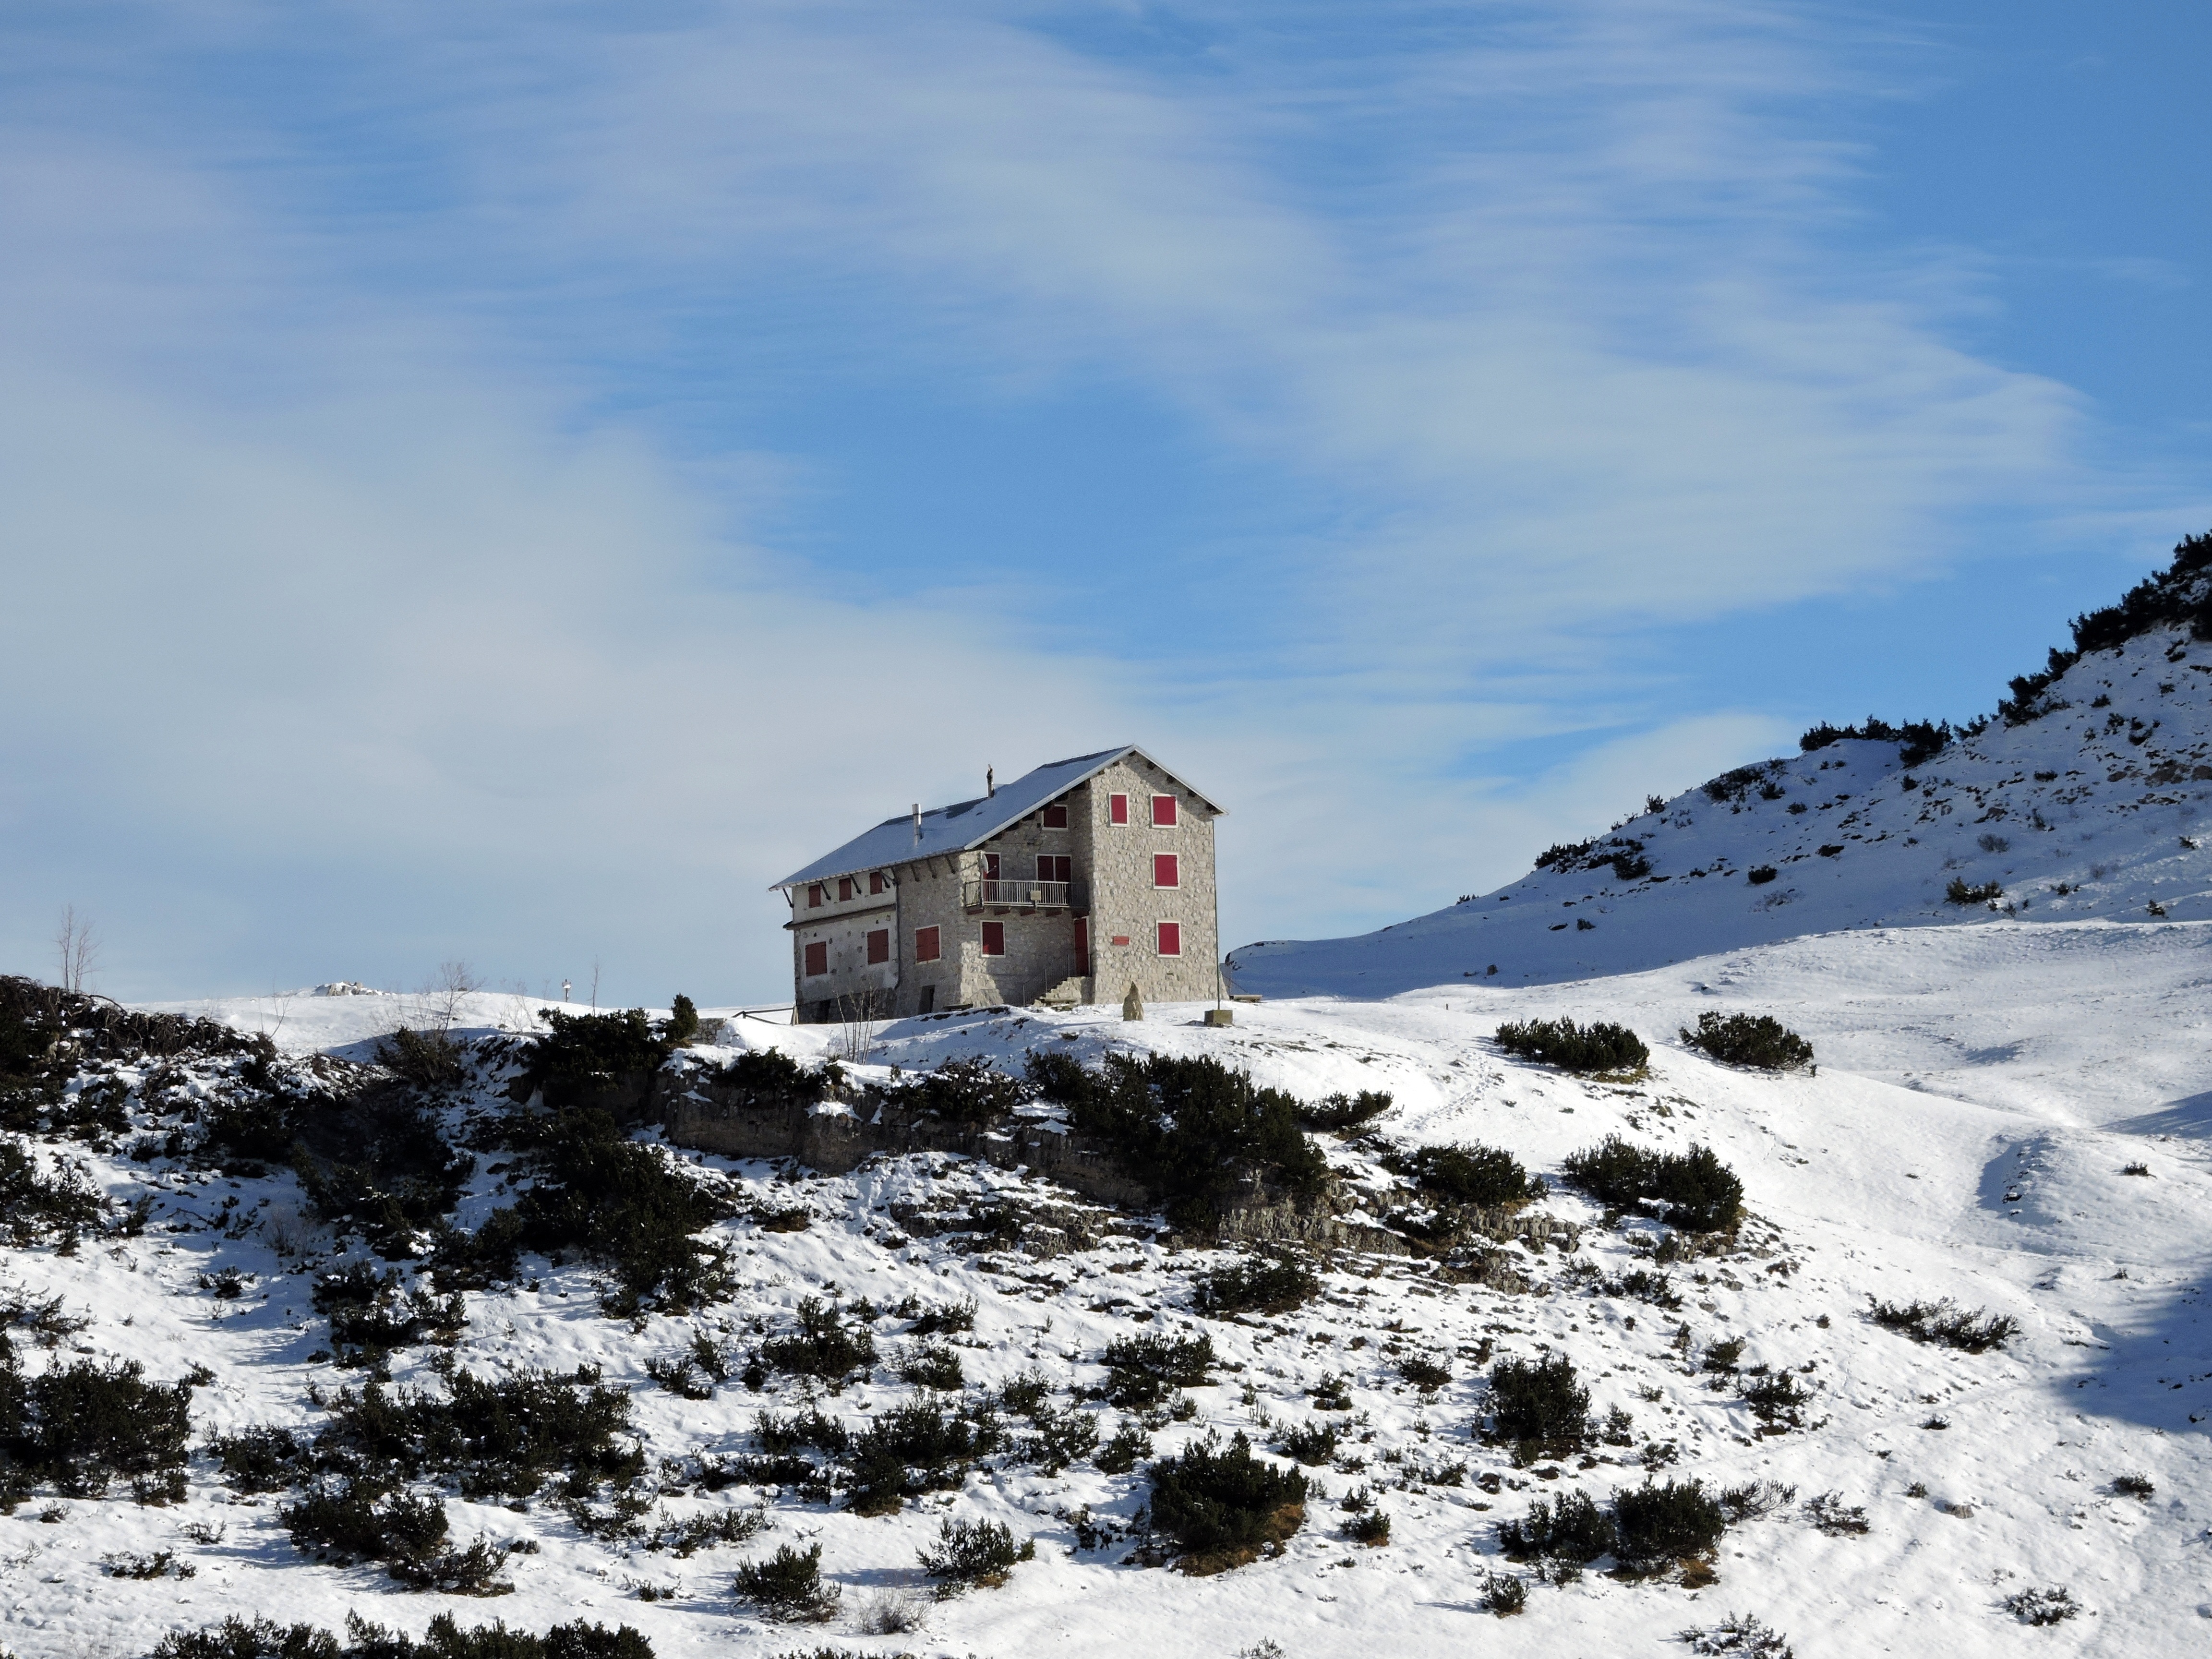
sea, mountain, snow, winter, sky, mountain range, tower, weather, italy, arctic, season, summit, alps, refuge, scalorbi, mountainous landforms, geological phenomenon